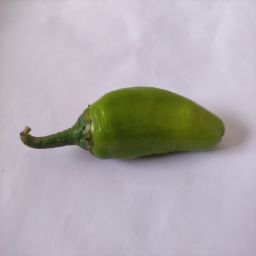
Crop: New Mexico Green Chile
Quality: Unripe